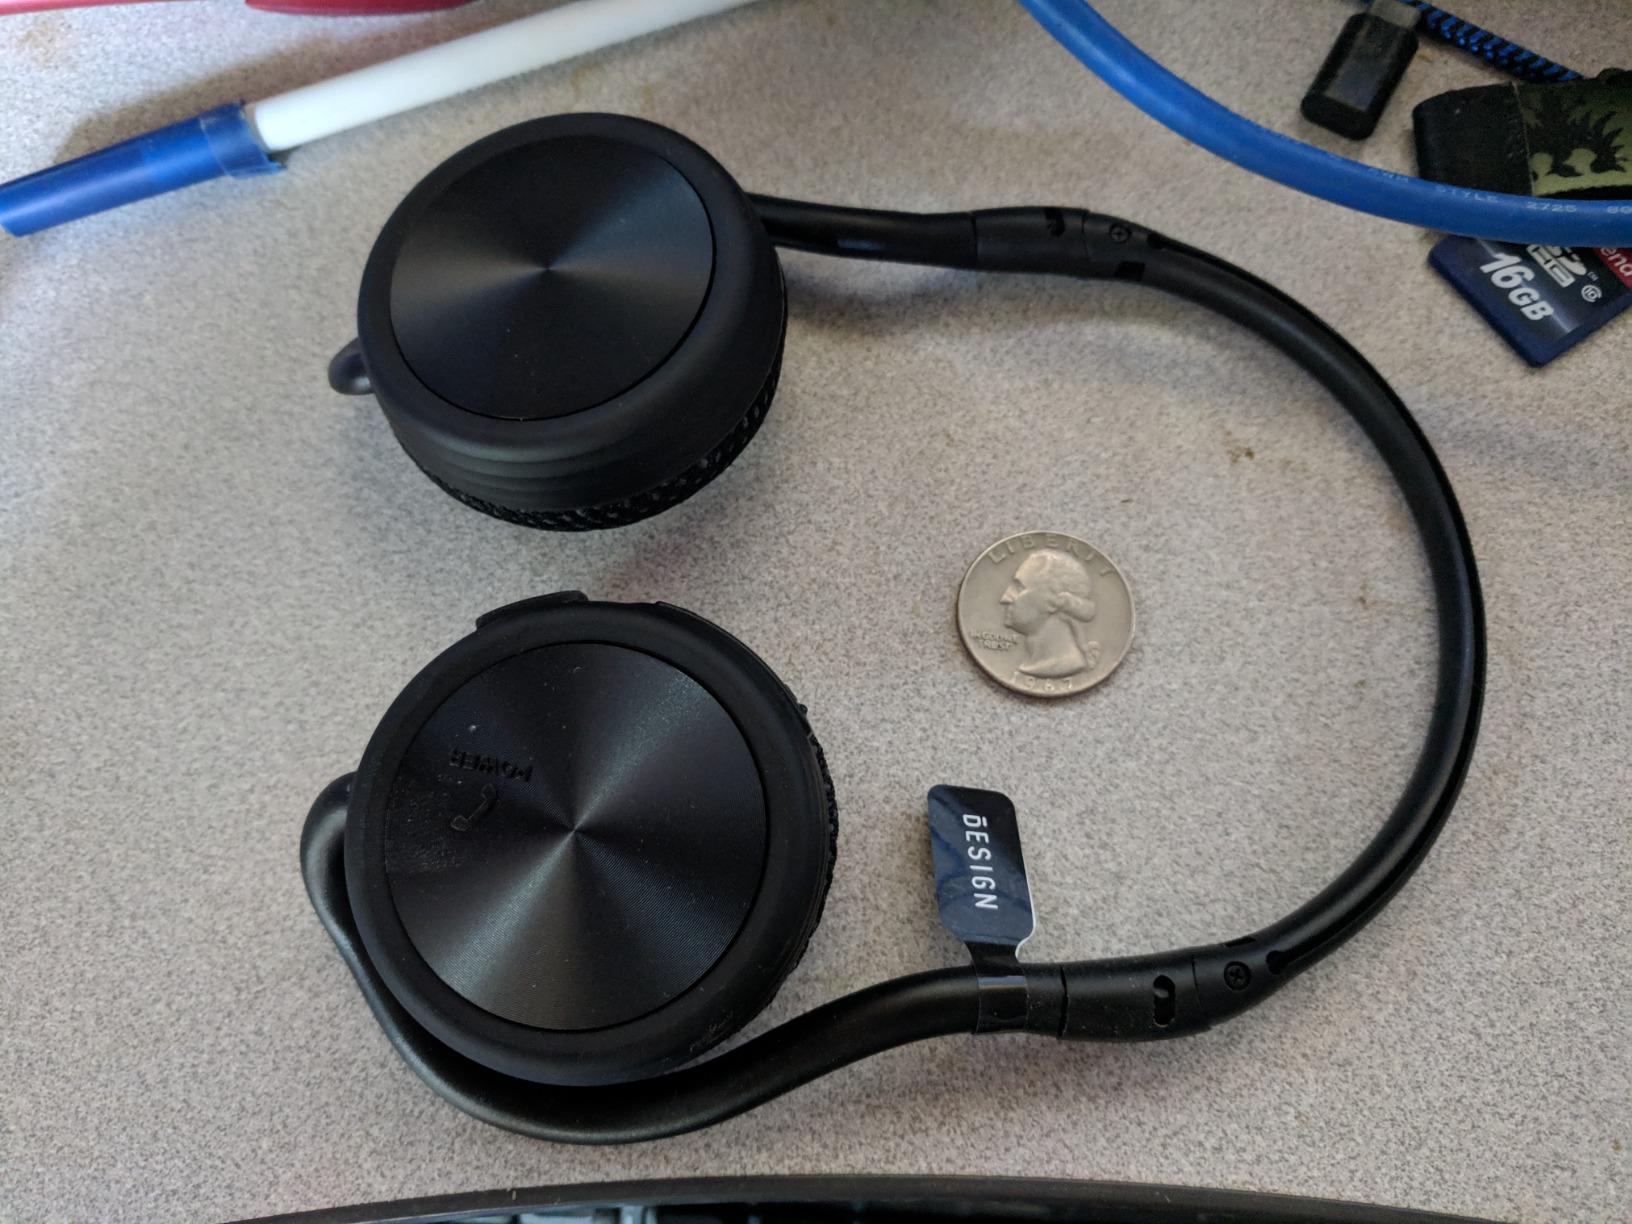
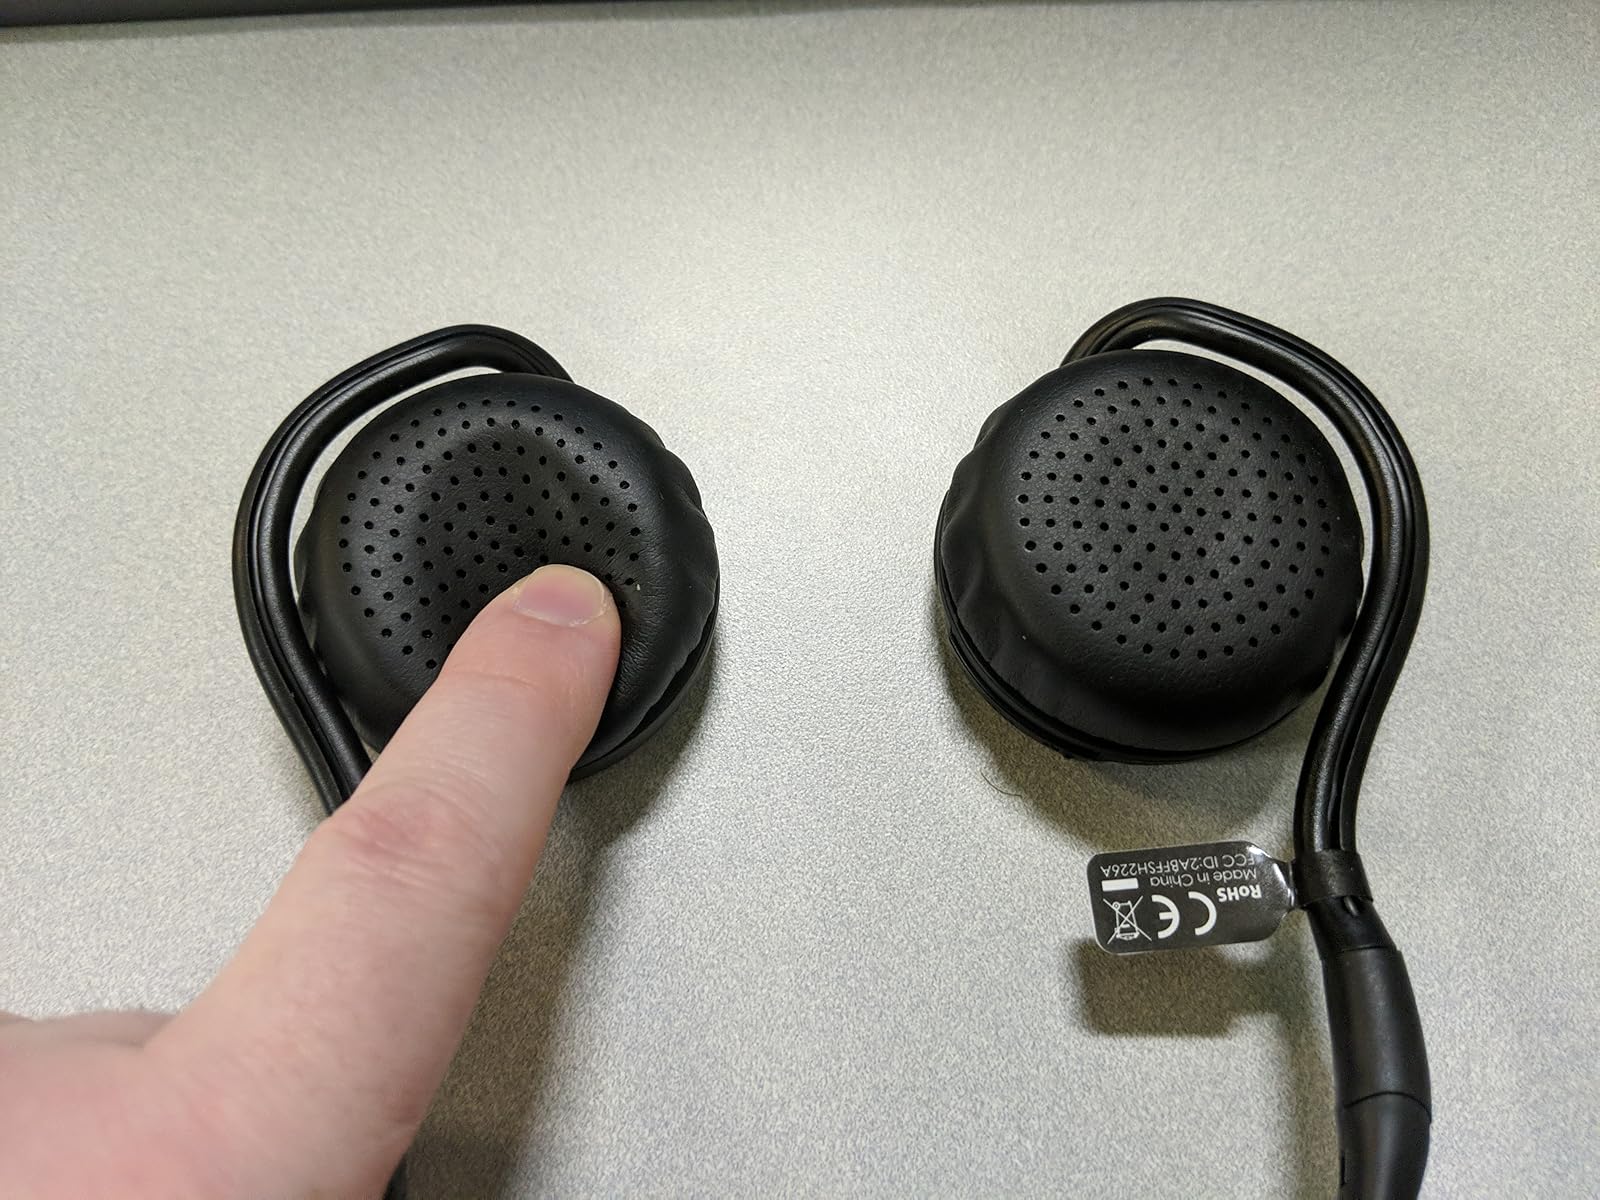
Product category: headphones
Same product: yes